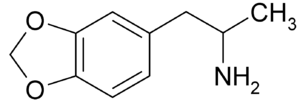
La MDA ou 3,4-méthylènedioxyamphétamine est une substance psychotrope aux propriétés stimulantes, entactogènes de la famille des phényléthylamines.